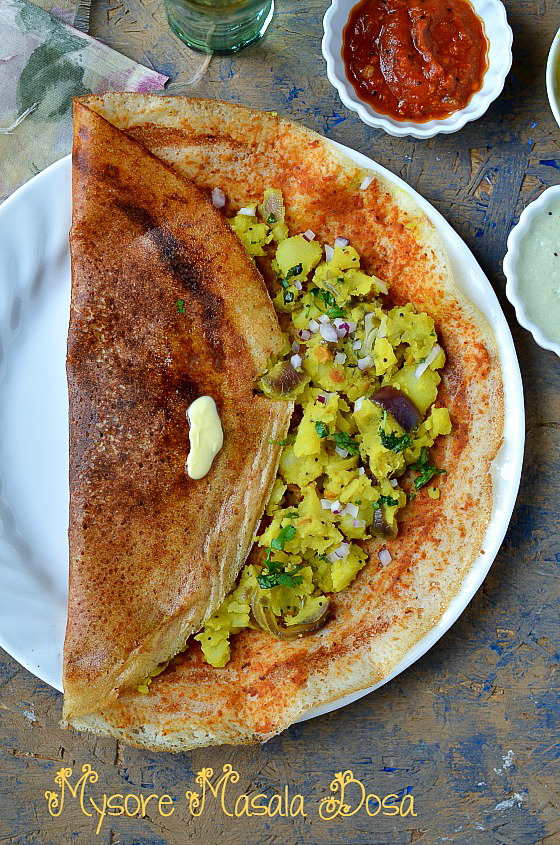
Dish: masala_dosa